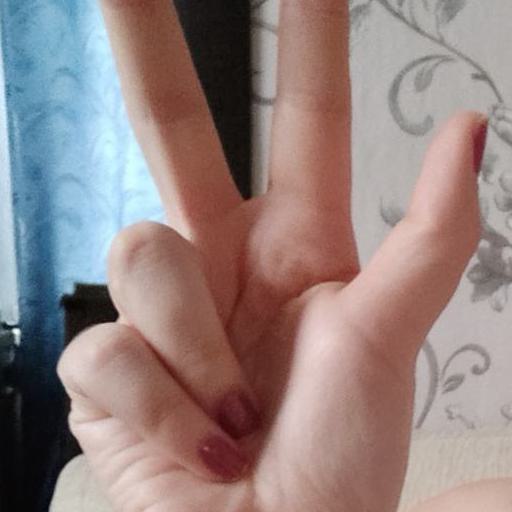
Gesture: three2